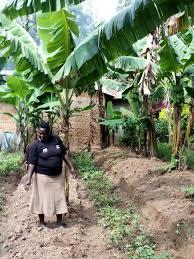
Mwanamke ambaye [cs]ameunga[cs] mwili ama amemjenga mwili mwili umekubali, ako katika shamba la mgomba, shamba hili limepaliliwa na mgomba pia imenawiri, ndiposa liko na majani ya rangi kibichi, rangi ya majani kibichi.